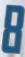
Number: 8